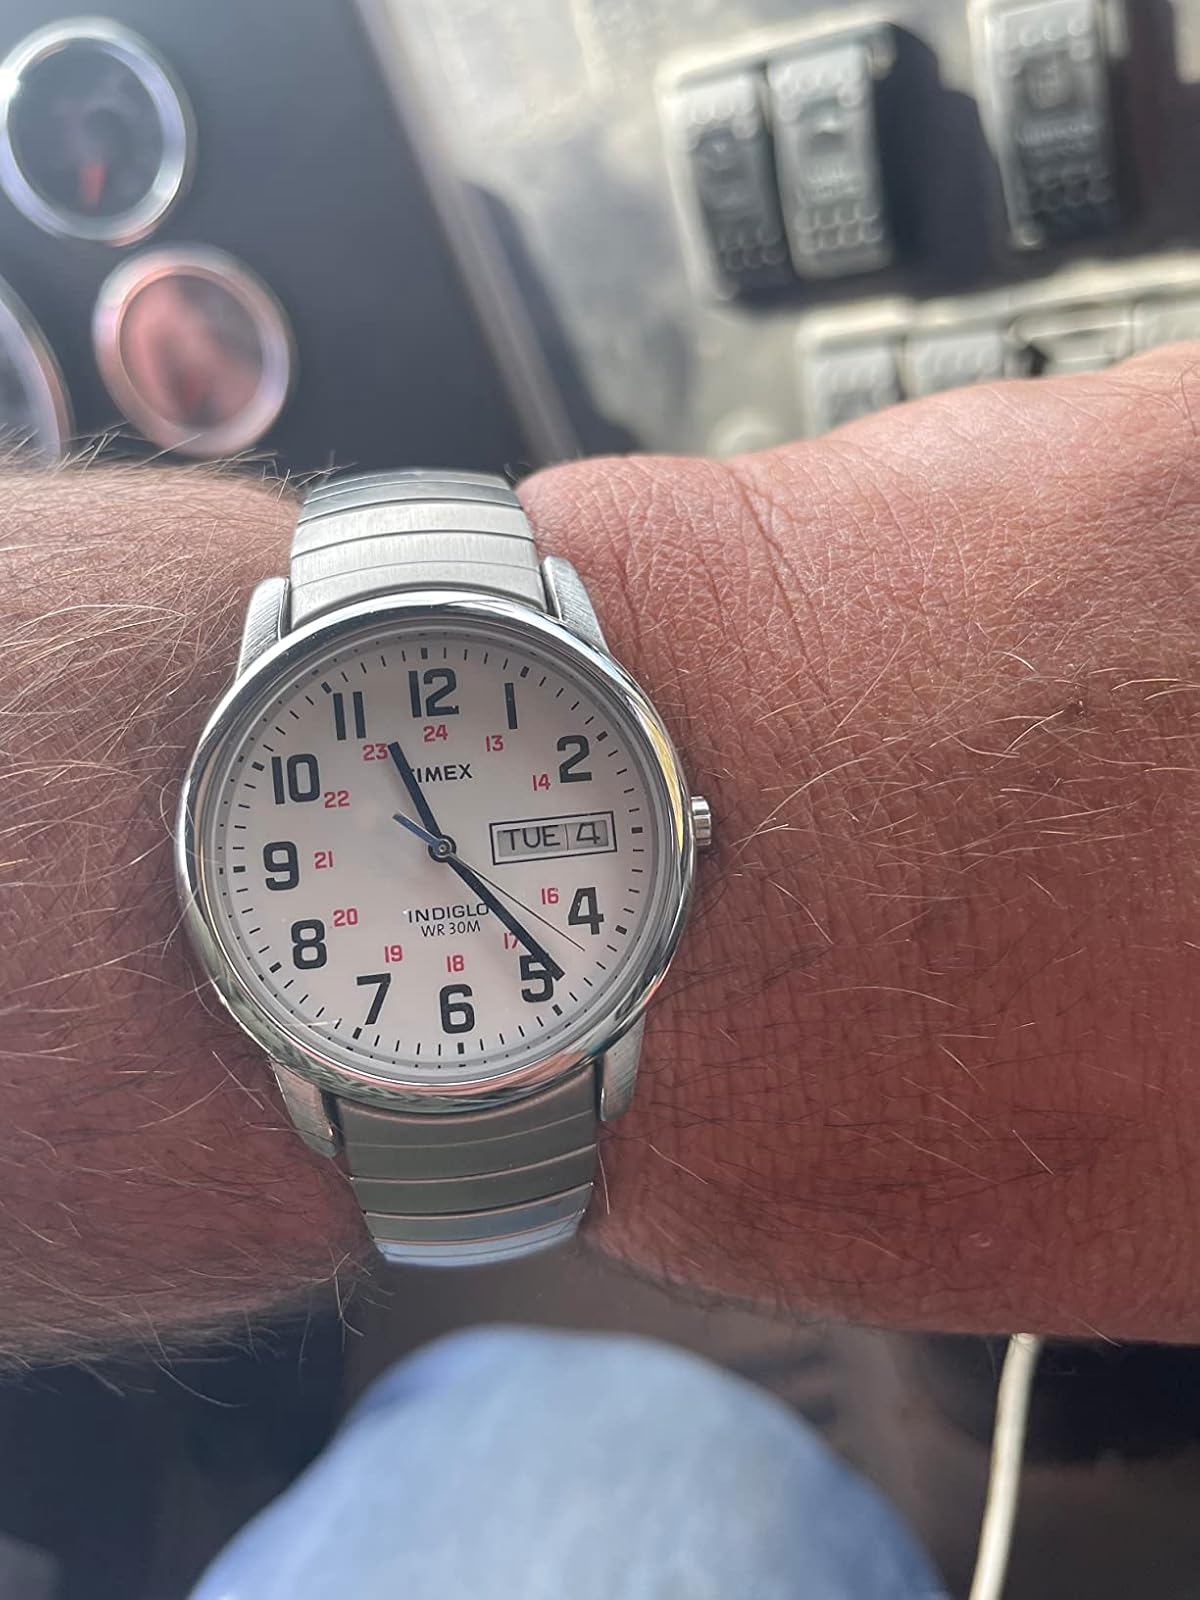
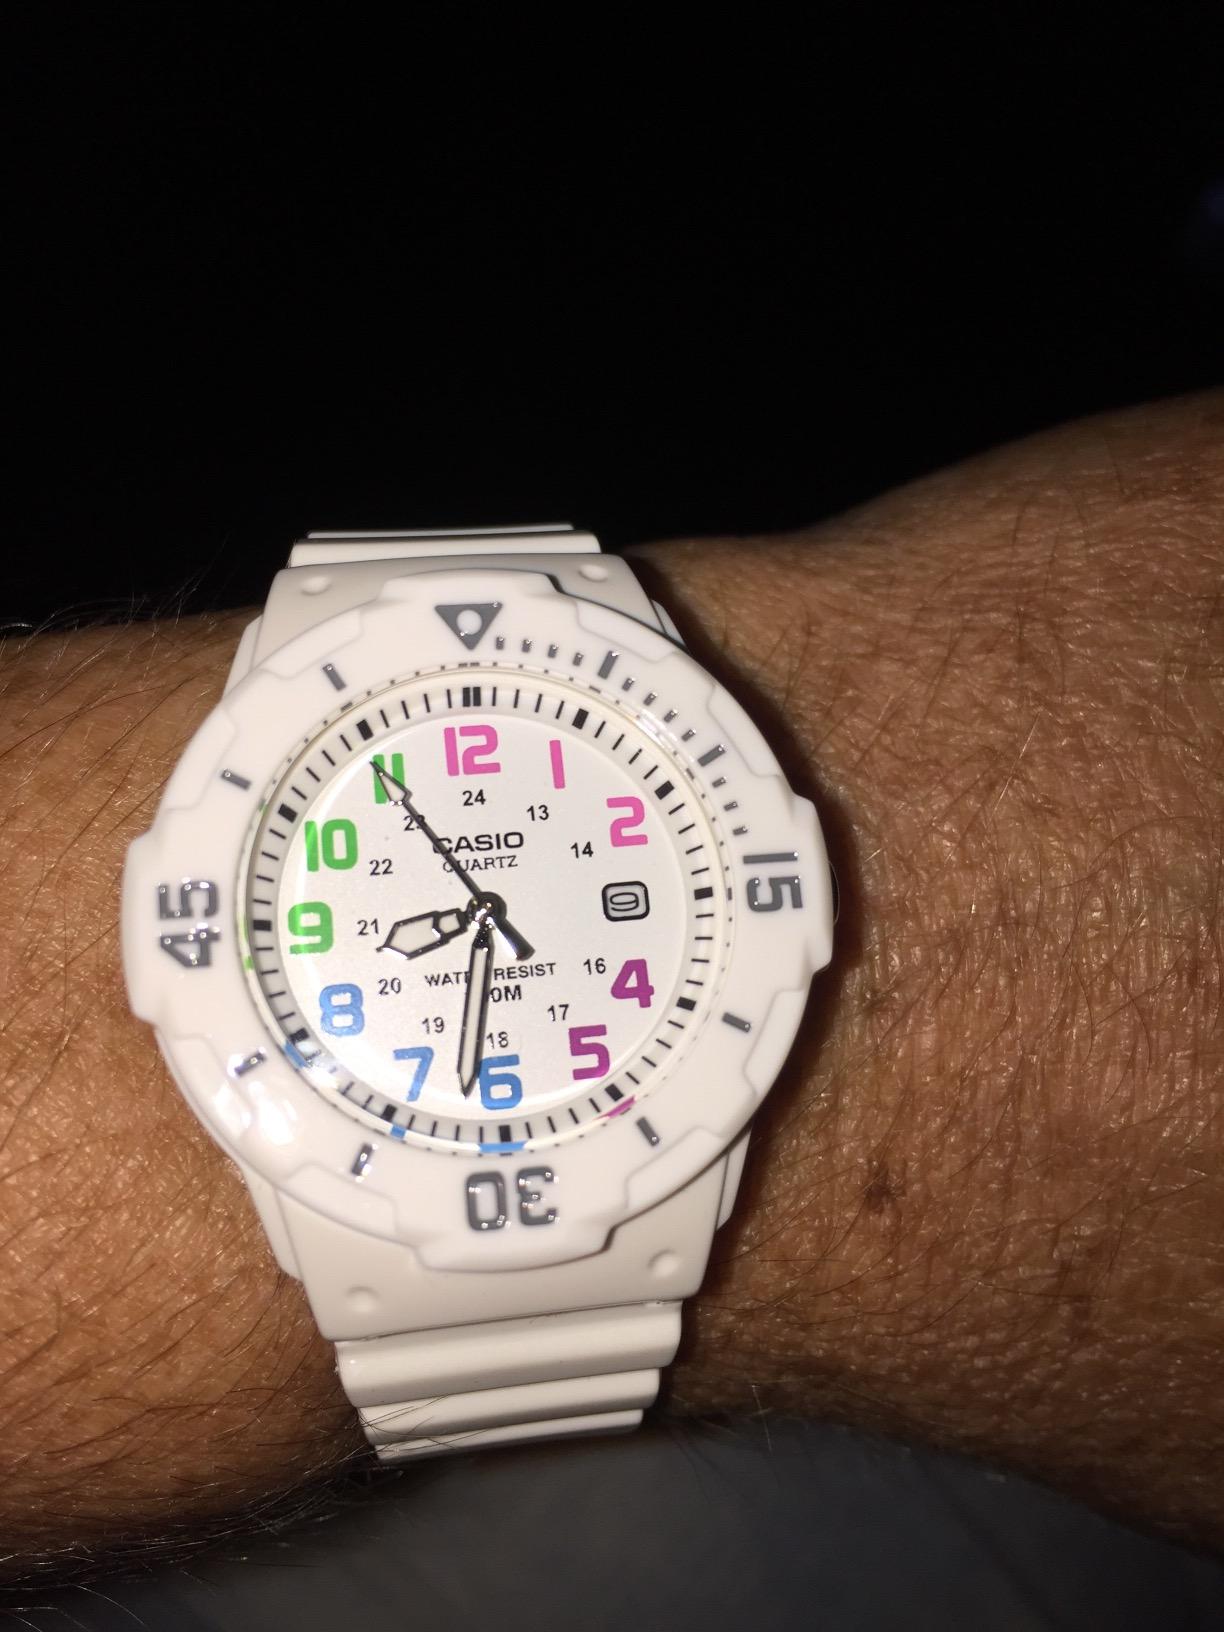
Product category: accessories_watch
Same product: no